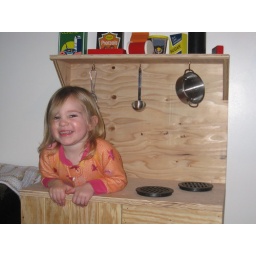
She's standing in the hole where the sink (a stainless mixing bowl) goes.